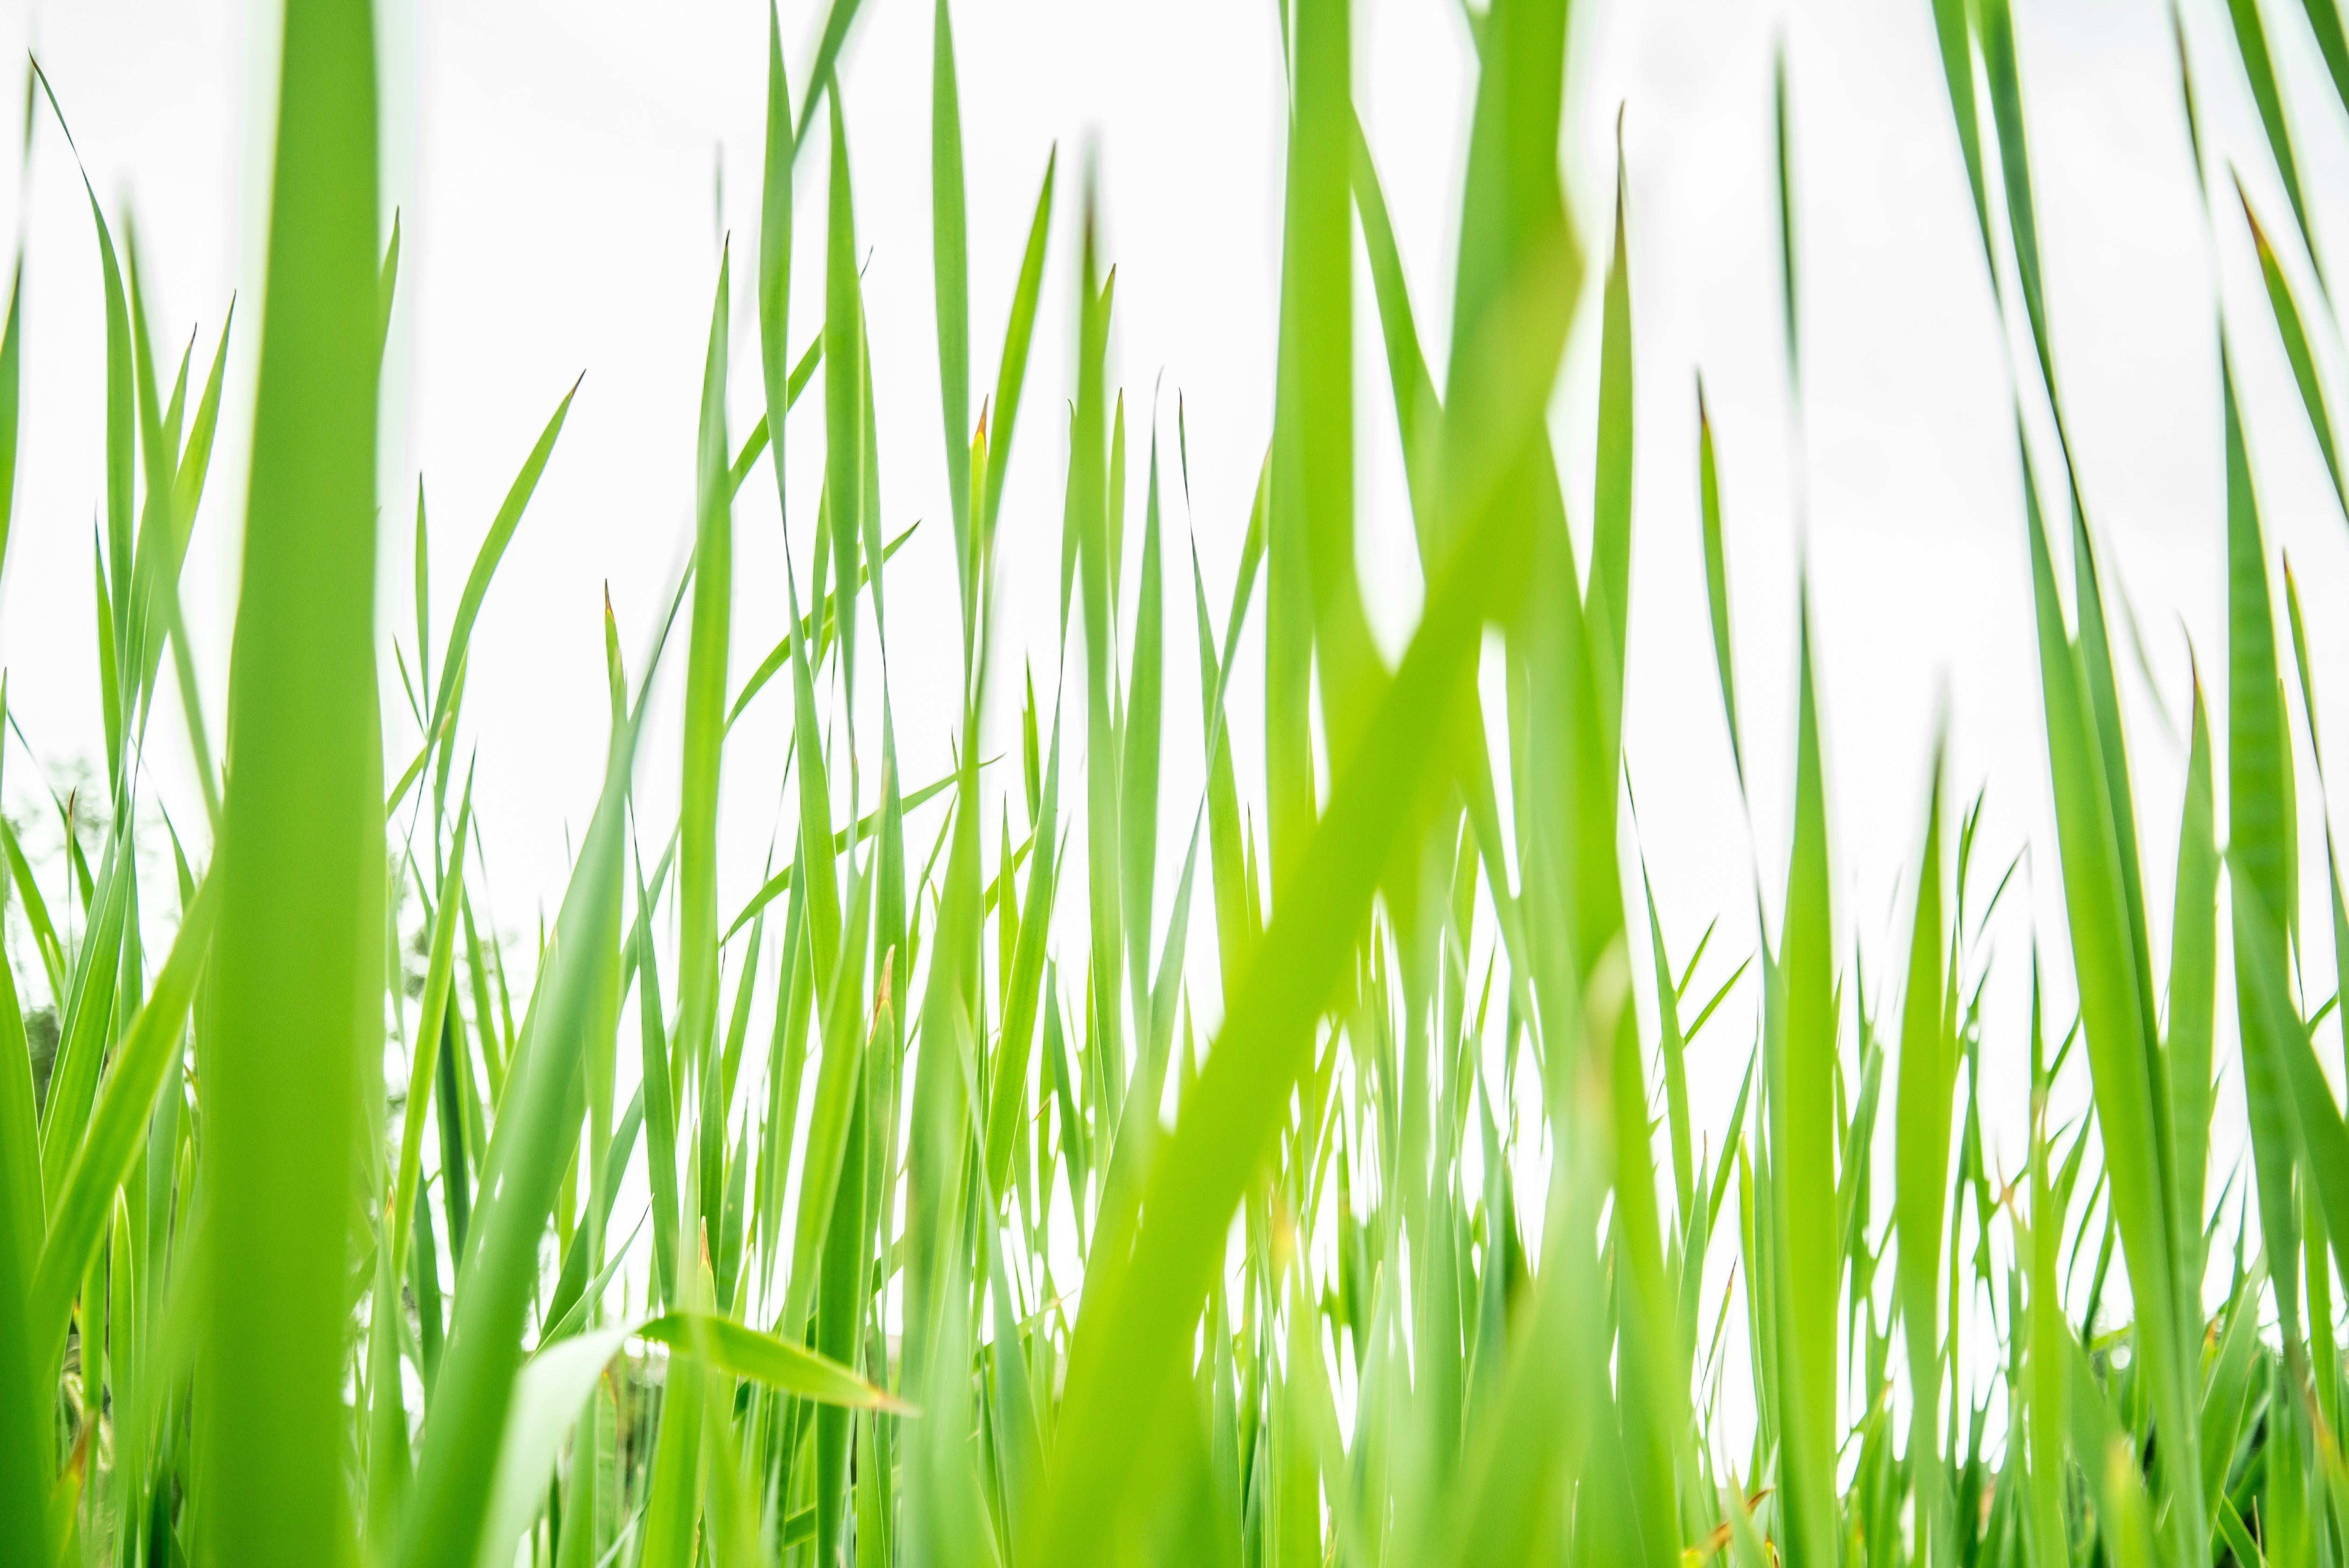
grass, green, plant, wheatgrass, grass family, terrestrial plant, flowering plant, fodder, sweet grass, plant stem, herb